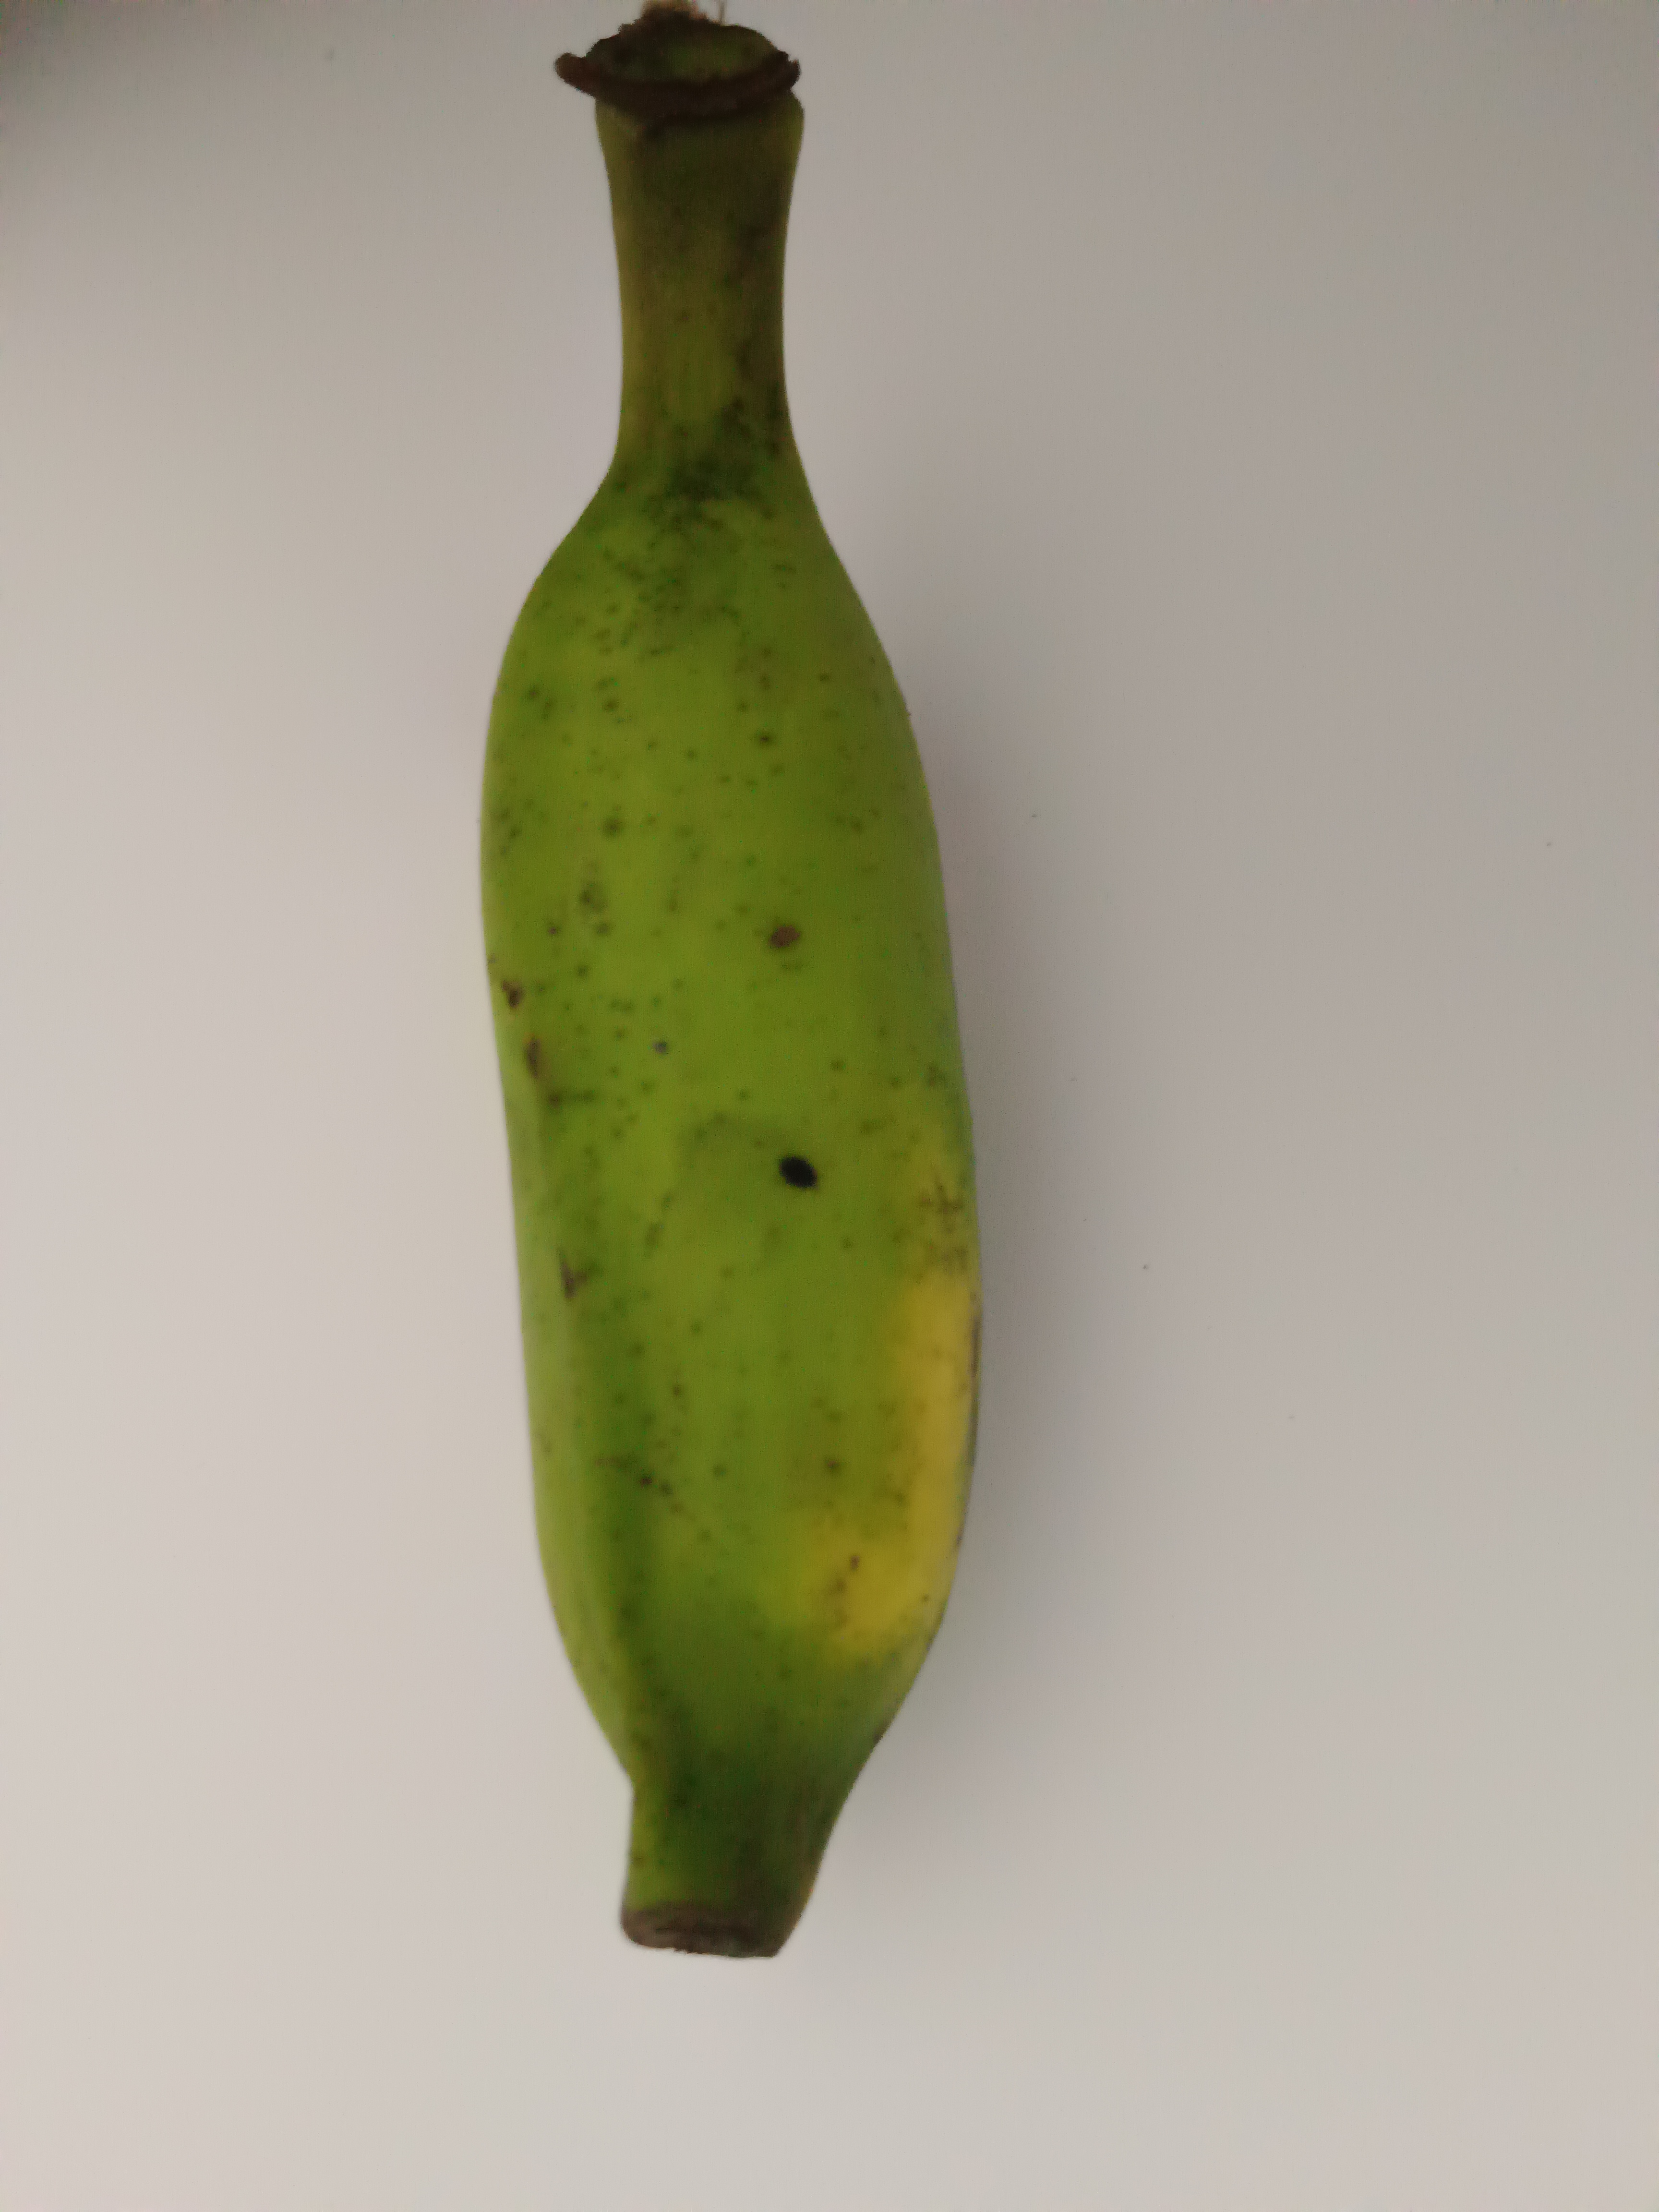
Banana variety: Champa